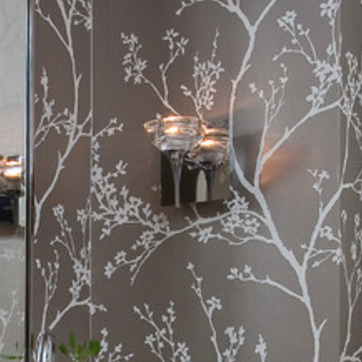
Material: metal